Automatic rifle

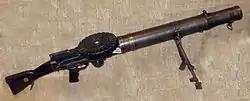
Lewis

The Lewis Gun was invented in 1911 by Isaac Newton Lewis and first mass-produced in Belgium in 1913 for the .303 British cartridge, and widely used by the British army in the First World War, both by infantry and fitted to aircraft. Pan magazines are secured above the breech, holding either 47 or 97 rounds. Cooling fins surround the barrel. The weapon is gas operated and fires automatically at 500-600 rounds per minute.